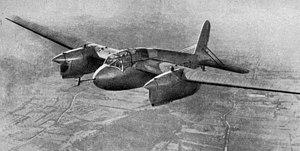
L’Hanriot H.230 est un bimoteur d'entrainement avancé construit par Hanriot à partir de 1936.